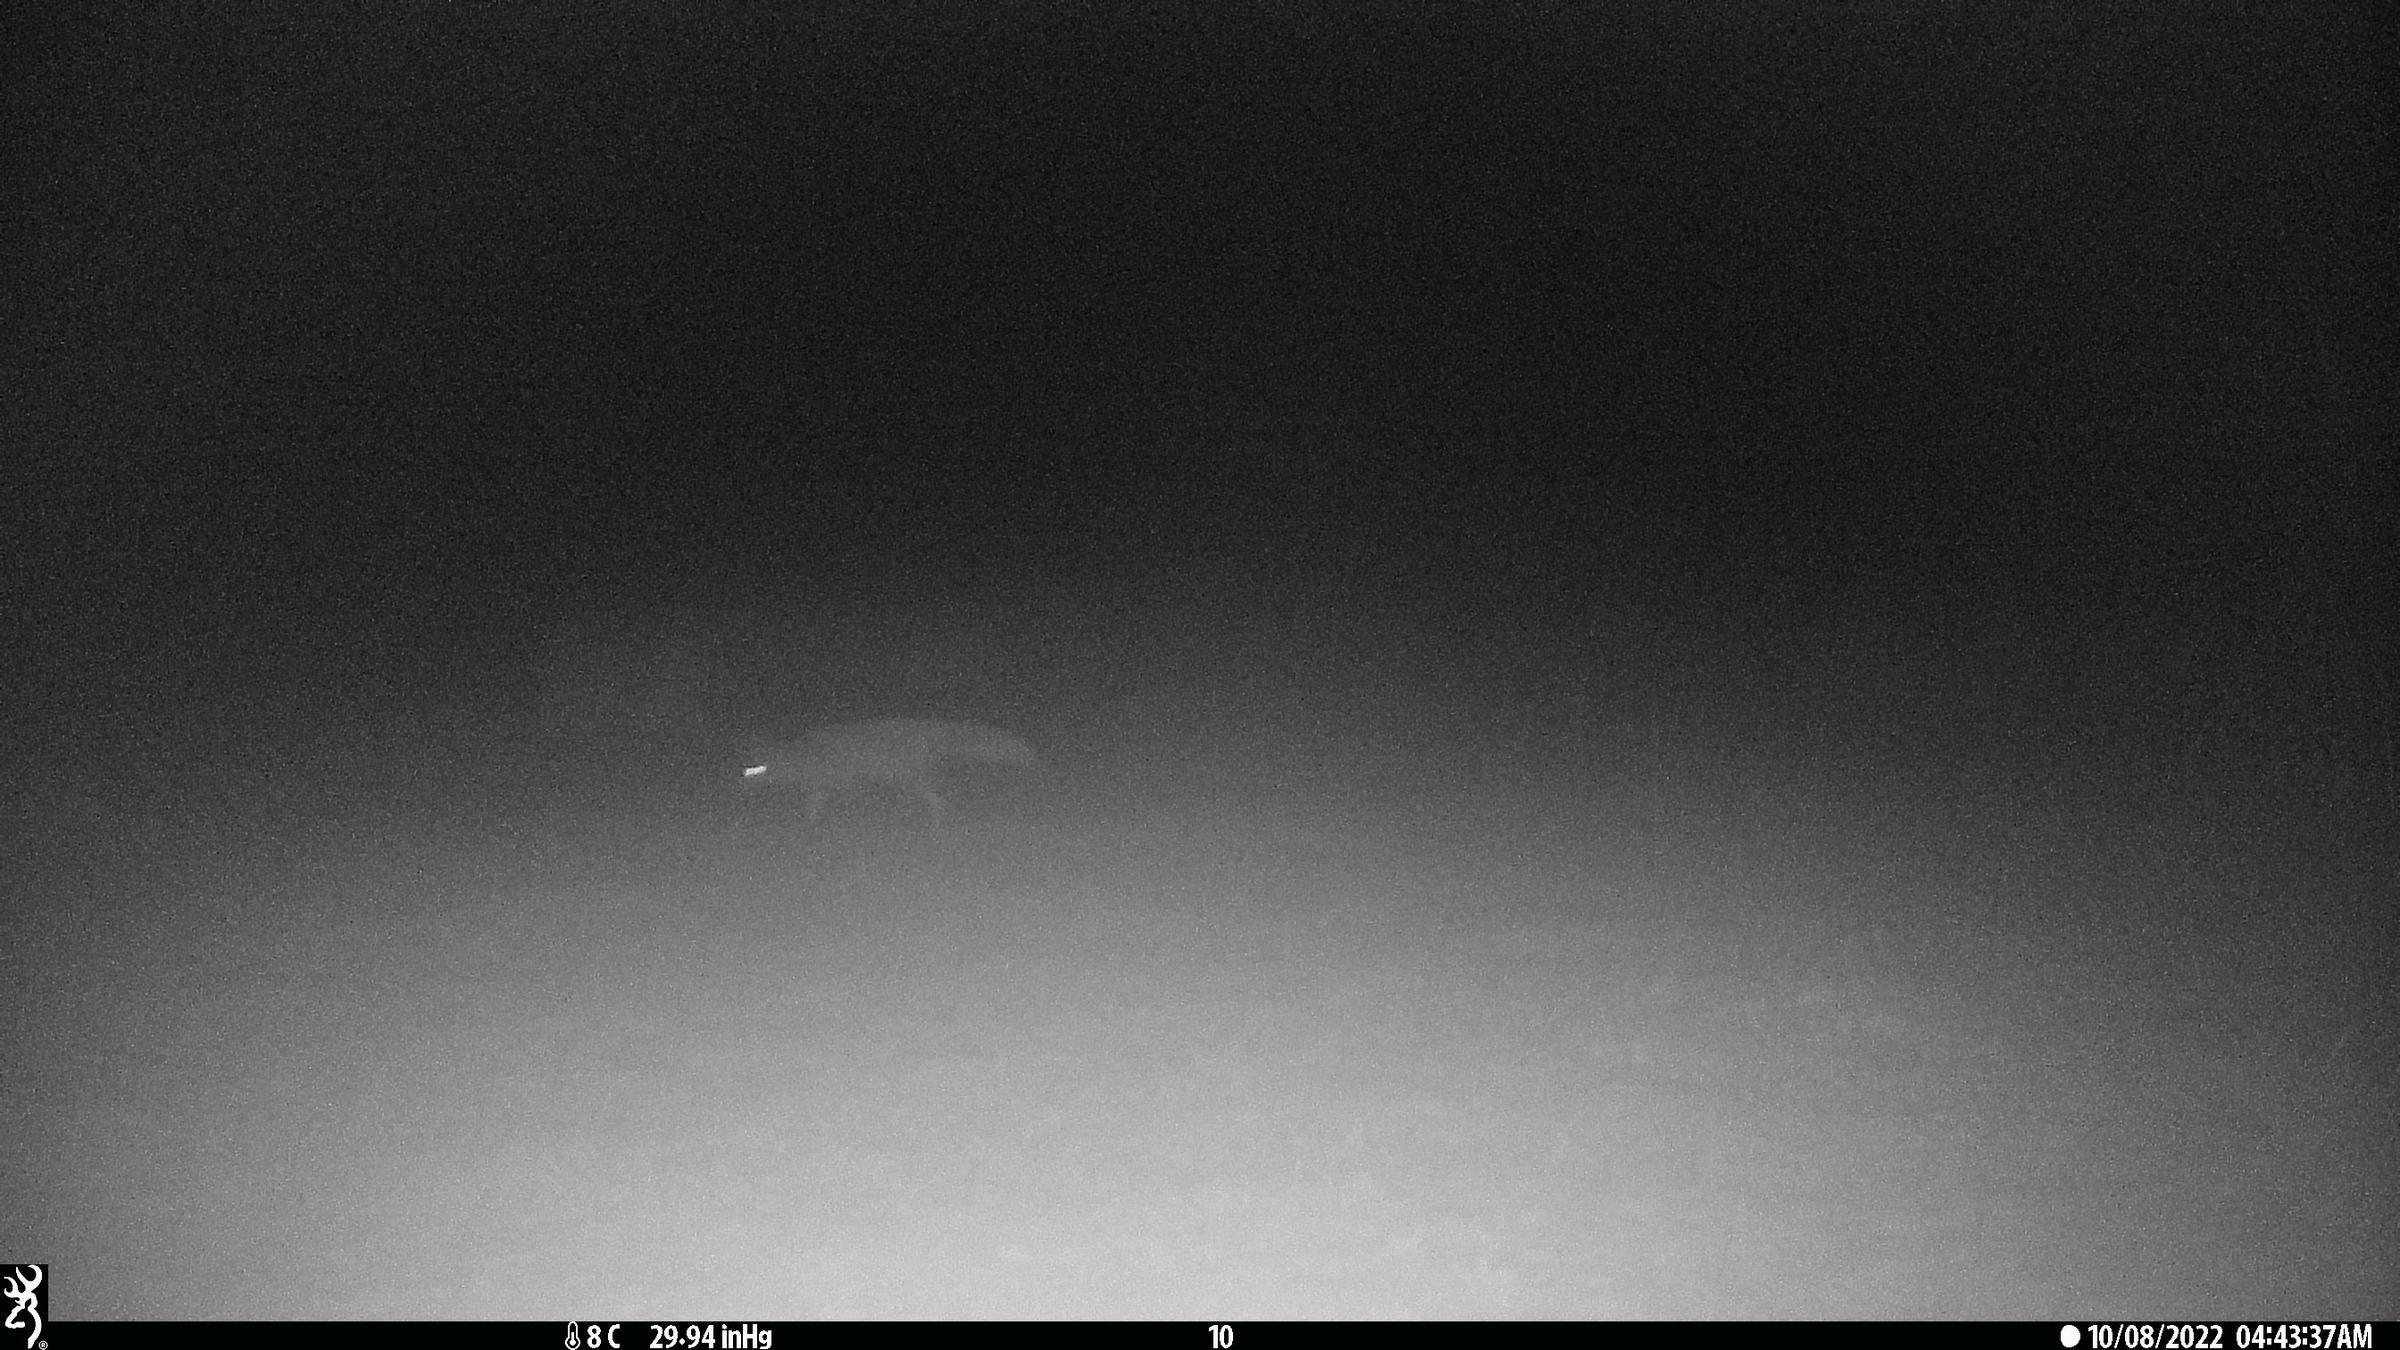
Species: Vulpes vulpes